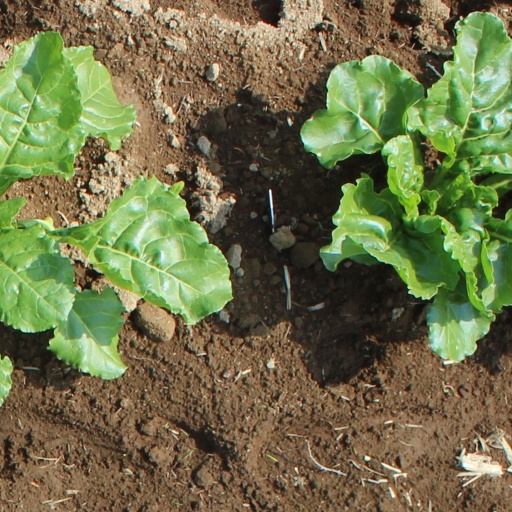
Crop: sugar beet